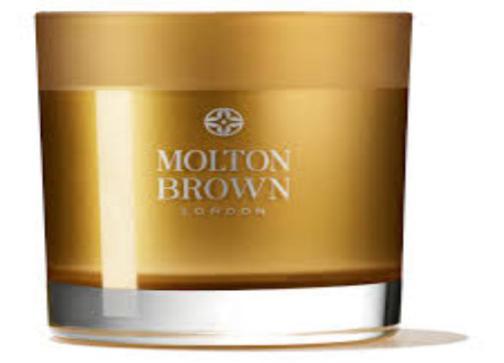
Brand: molton brown
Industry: Necessities